METAREA

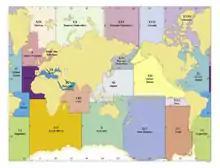
Map of all NAVAREAs. A similar map exists for METAREAs, with only slight changes to areas III and VIII.

Countries responsible for the issuance of the final METAREA bulletins are known as the "Issuing Services". Since METAREAs often straddle the territorial waters of more than one country, more than one nation may contribute to the content of the METAREAs bulletins. Countries contributing to the METAREAs bulletins are known as "Preparation Services". The current METAREA Coordinator list is updated by WMO.